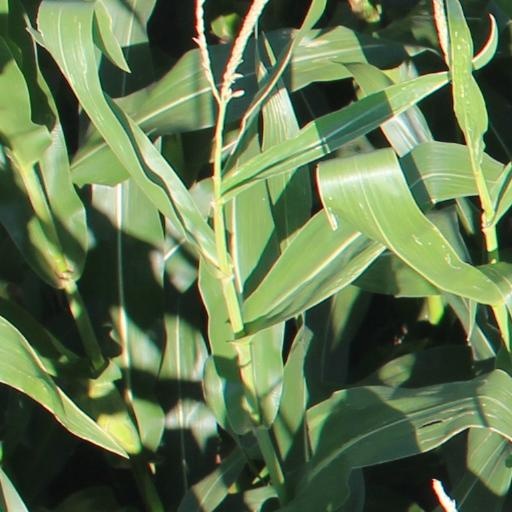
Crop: maize; corn